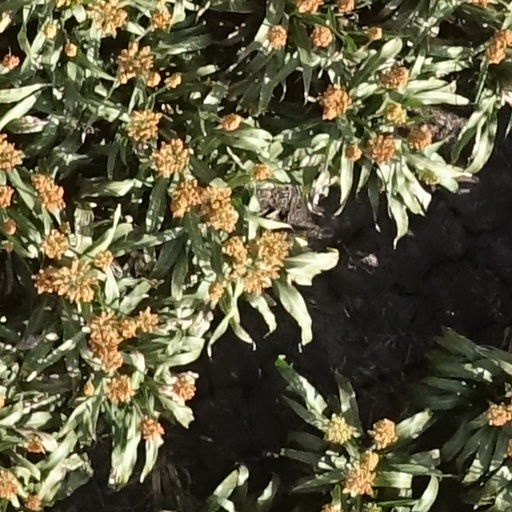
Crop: sorghum